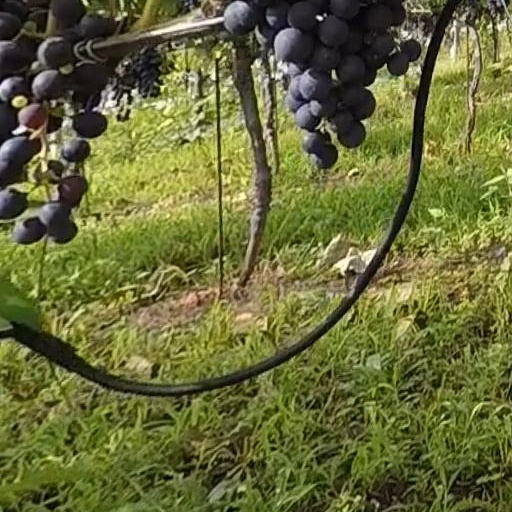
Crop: grape